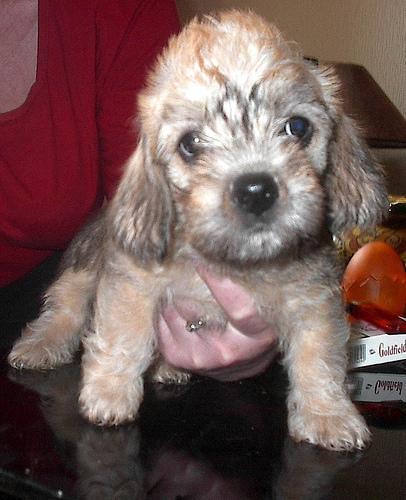
Dandie_Dinmont